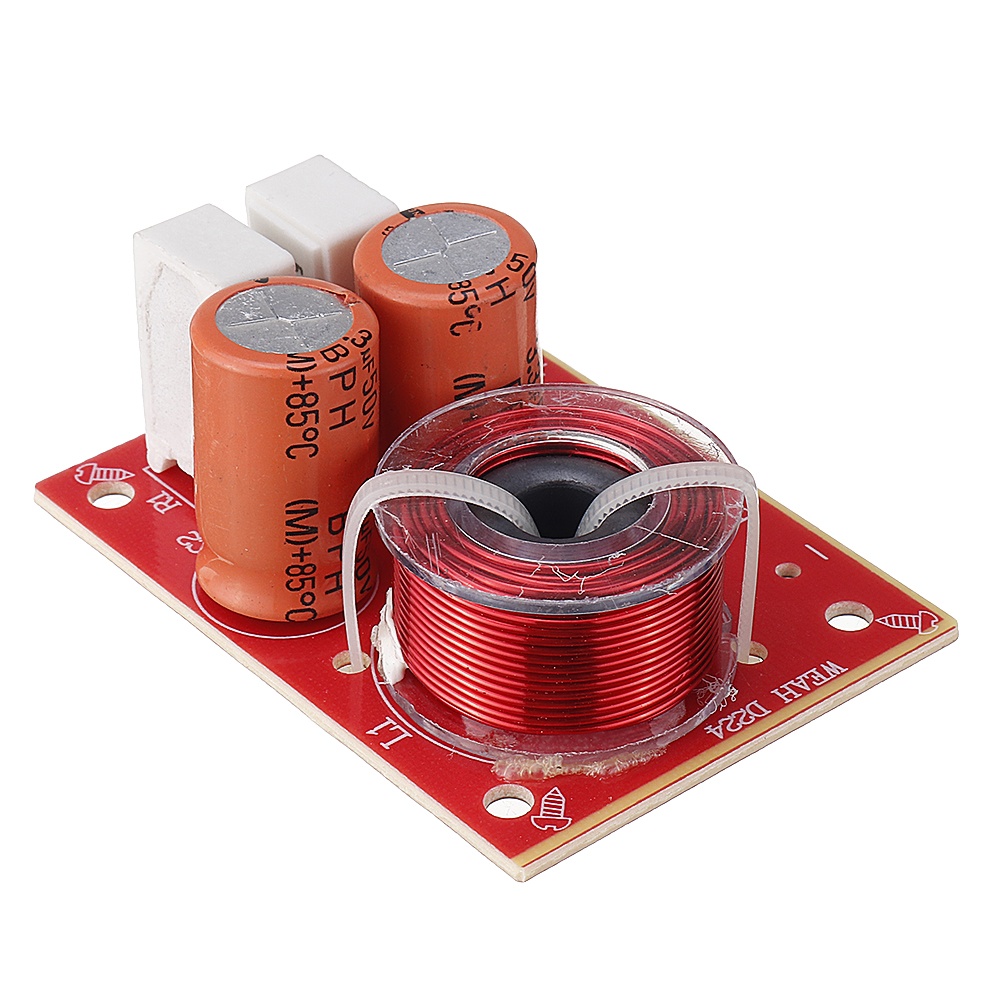
WEAH-D224 80W Speaker Crossover High and Low 2 Frequency Divider Sound Quality Upgrade Tool
Feature: Brand: WEAH Model: D224 Maximum power: 80W Frequency response: 48Hz-20KHz Applicable impedance: 4~8 ohm Applicable speakers: 8 inches or less Appearance size: 74 x 60mm Net weight: 65g Application range: for audio high and low sound DIY Package includes: 1 x 2 way Frequency Divider
Brand: Electronic Pro
Category: Electronics > Audio > Audio Components > Signal Processors > Crossovers